John of Capistrano

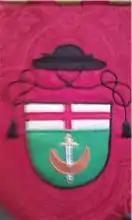
The saint's coat of arms, with a sword piercing a crescent moon, on the Papal Ombrellino at Mission Basilica San Juan Capistrano.

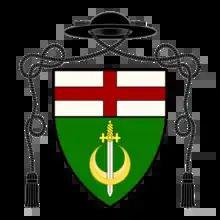
Reconstructed Coat of arms of John of Capistrano

After the fall of Constantinople in 1453, the Ottoman Empire, under Sultan Mehmed II, threatened Christian Europe. That following year Pope Callixtus III sent John, who was already aged 70, to preach a Crusade against the invading Ottomans at the Imperial Diet of Frankfurt. Gaining little response in Bavaria and Austria, he decided to concentrate his efforts in Hungary. By July 1456, Capistrano managed to raise a large, albeit poorly trained force made up of peasants and local countryside landlords, with which he advanced towards Belgrade which was under siege by Turkish forces. Though poorly equipped they were highly motivated. Capistrano and John Hunyadi traveled together, though commanding the army separately. Between them, they had gathered around 40,000–50,000 troops altogether.